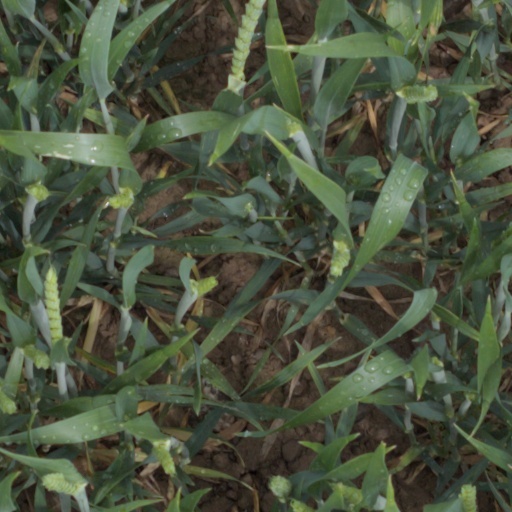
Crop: wheat